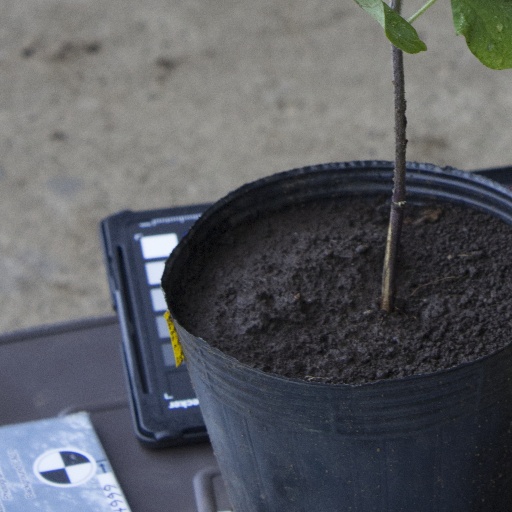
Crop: soybean